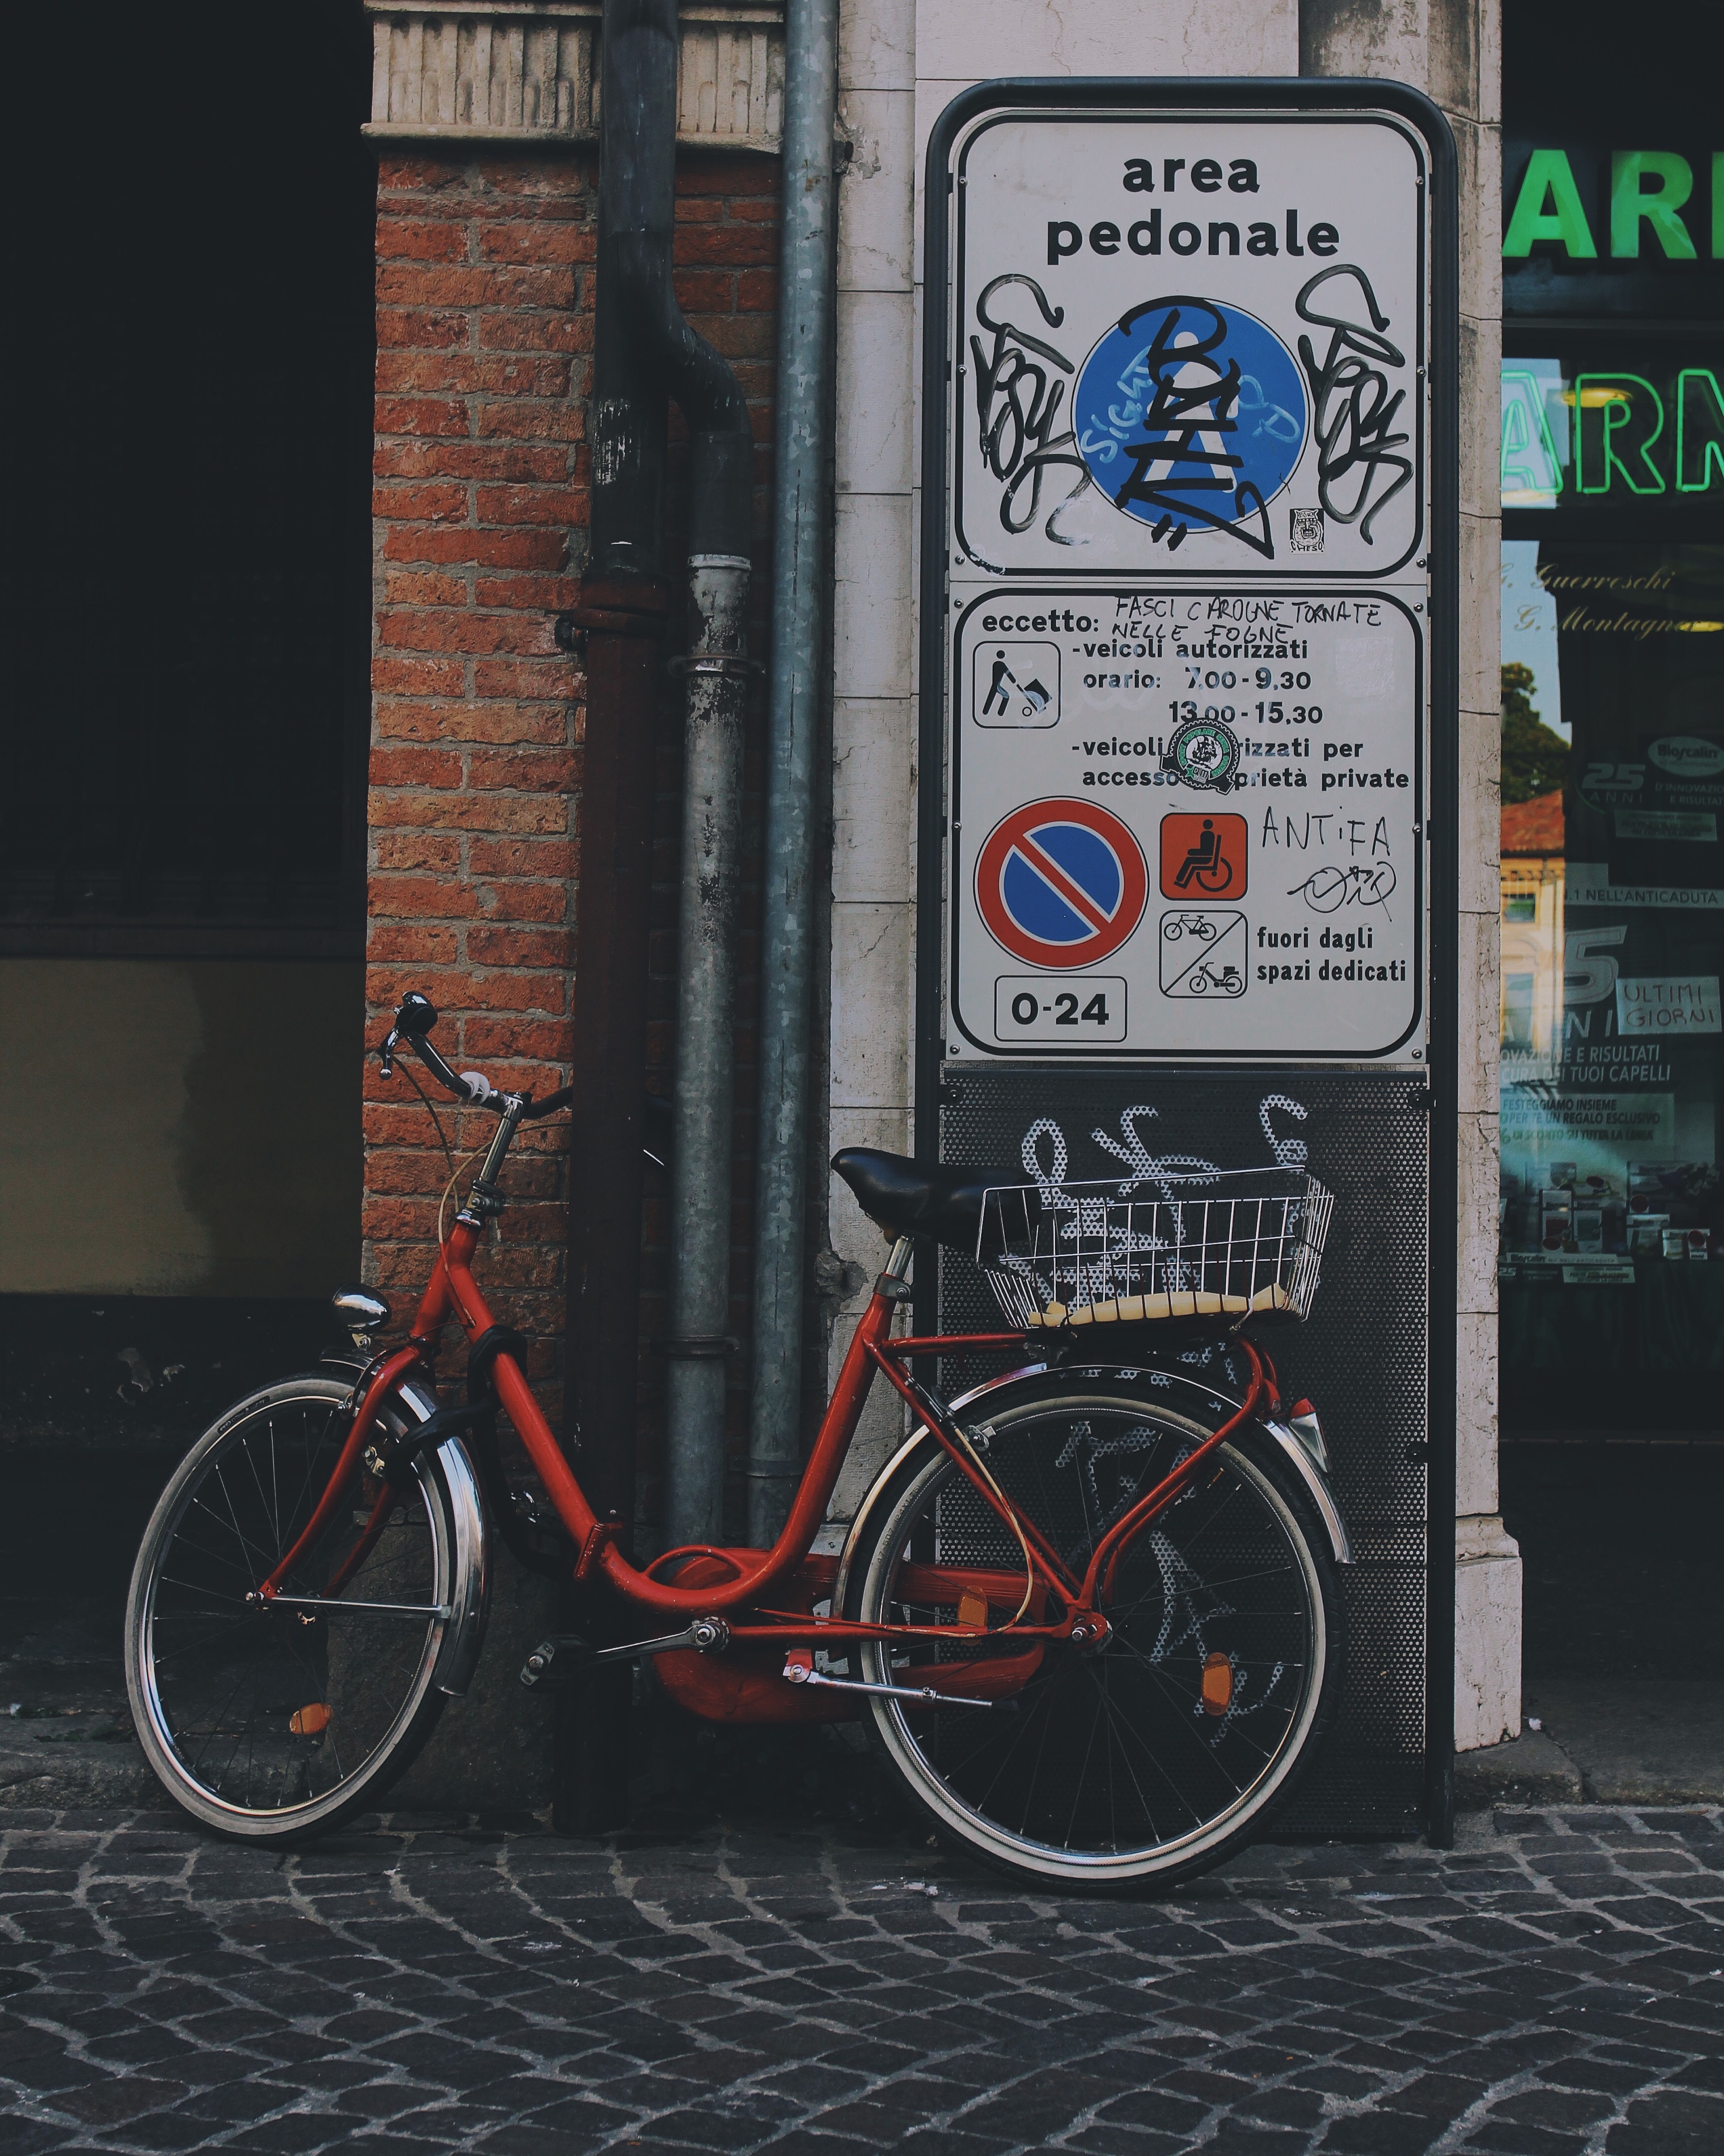
road, street, bicycle, vehicle, lane, sports equipment